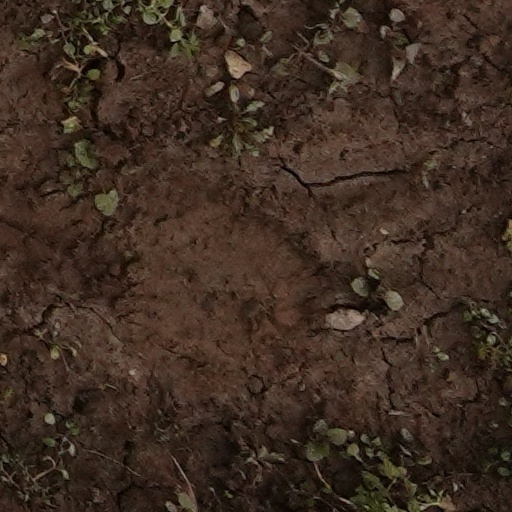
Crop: wheat